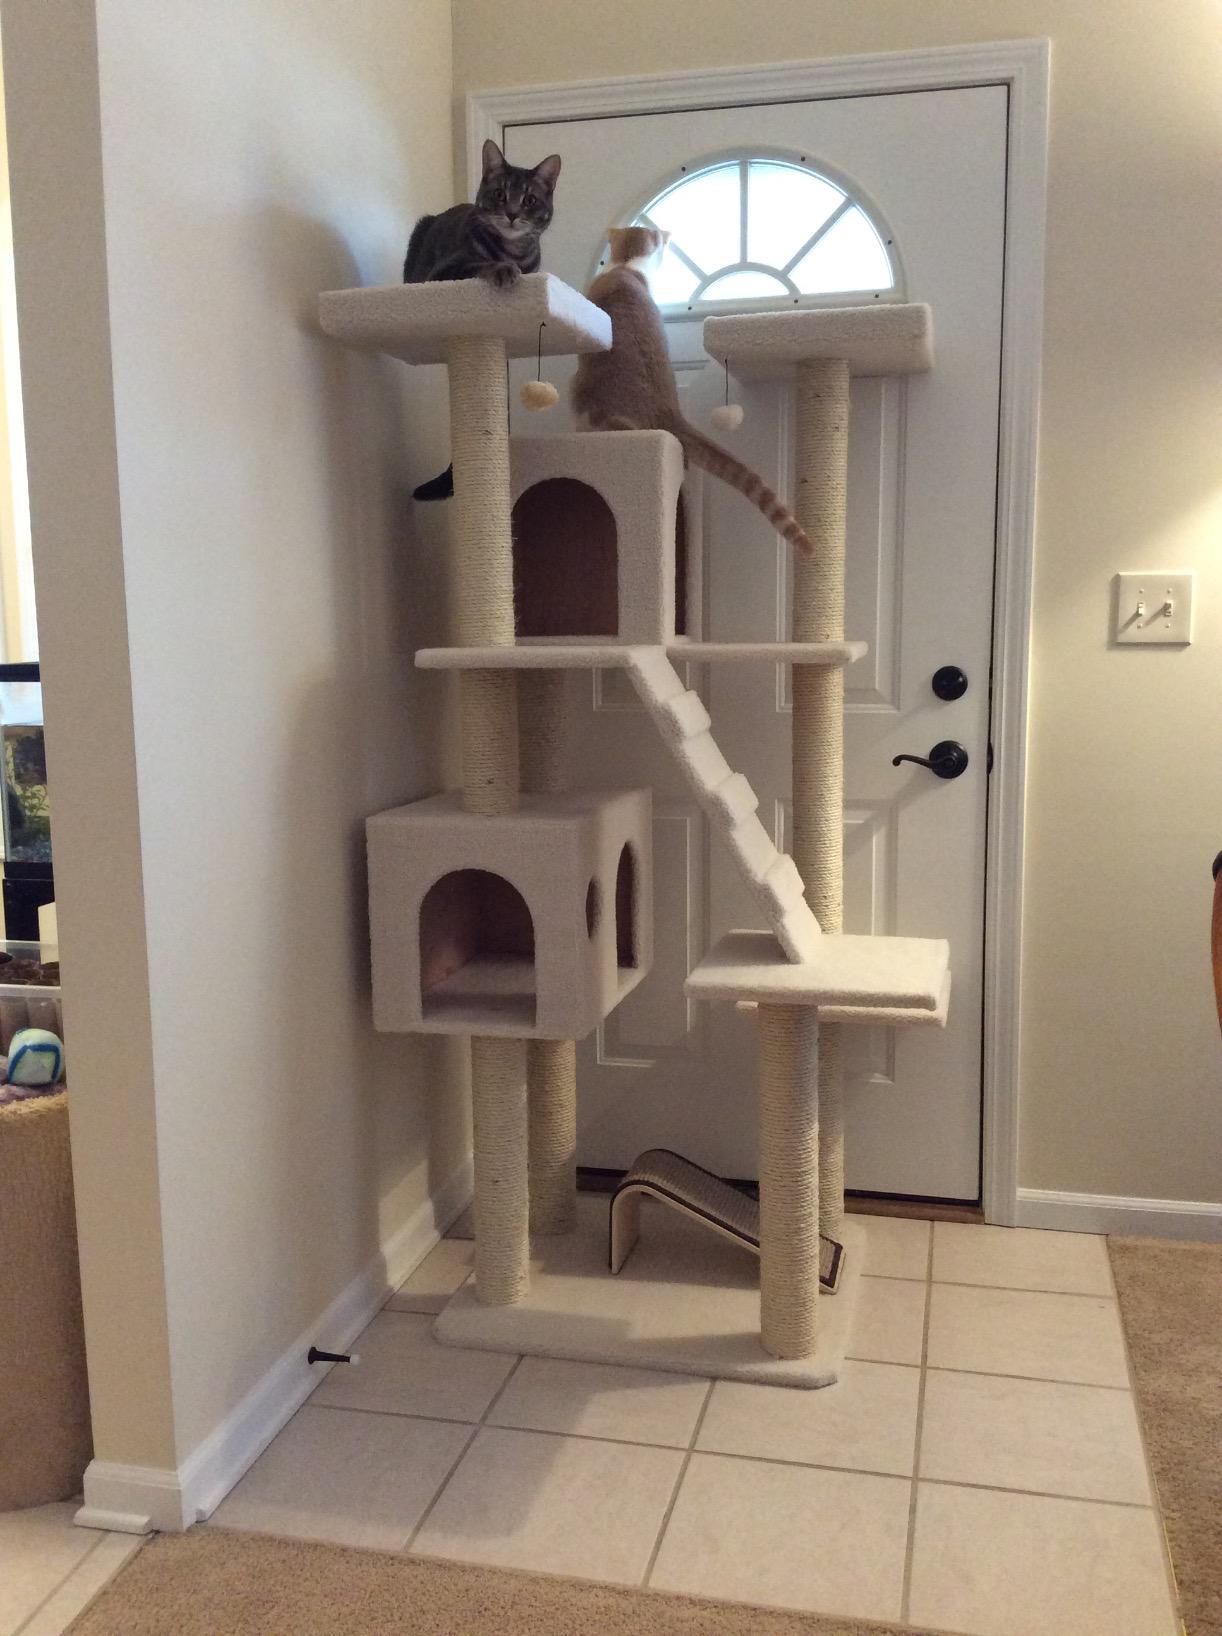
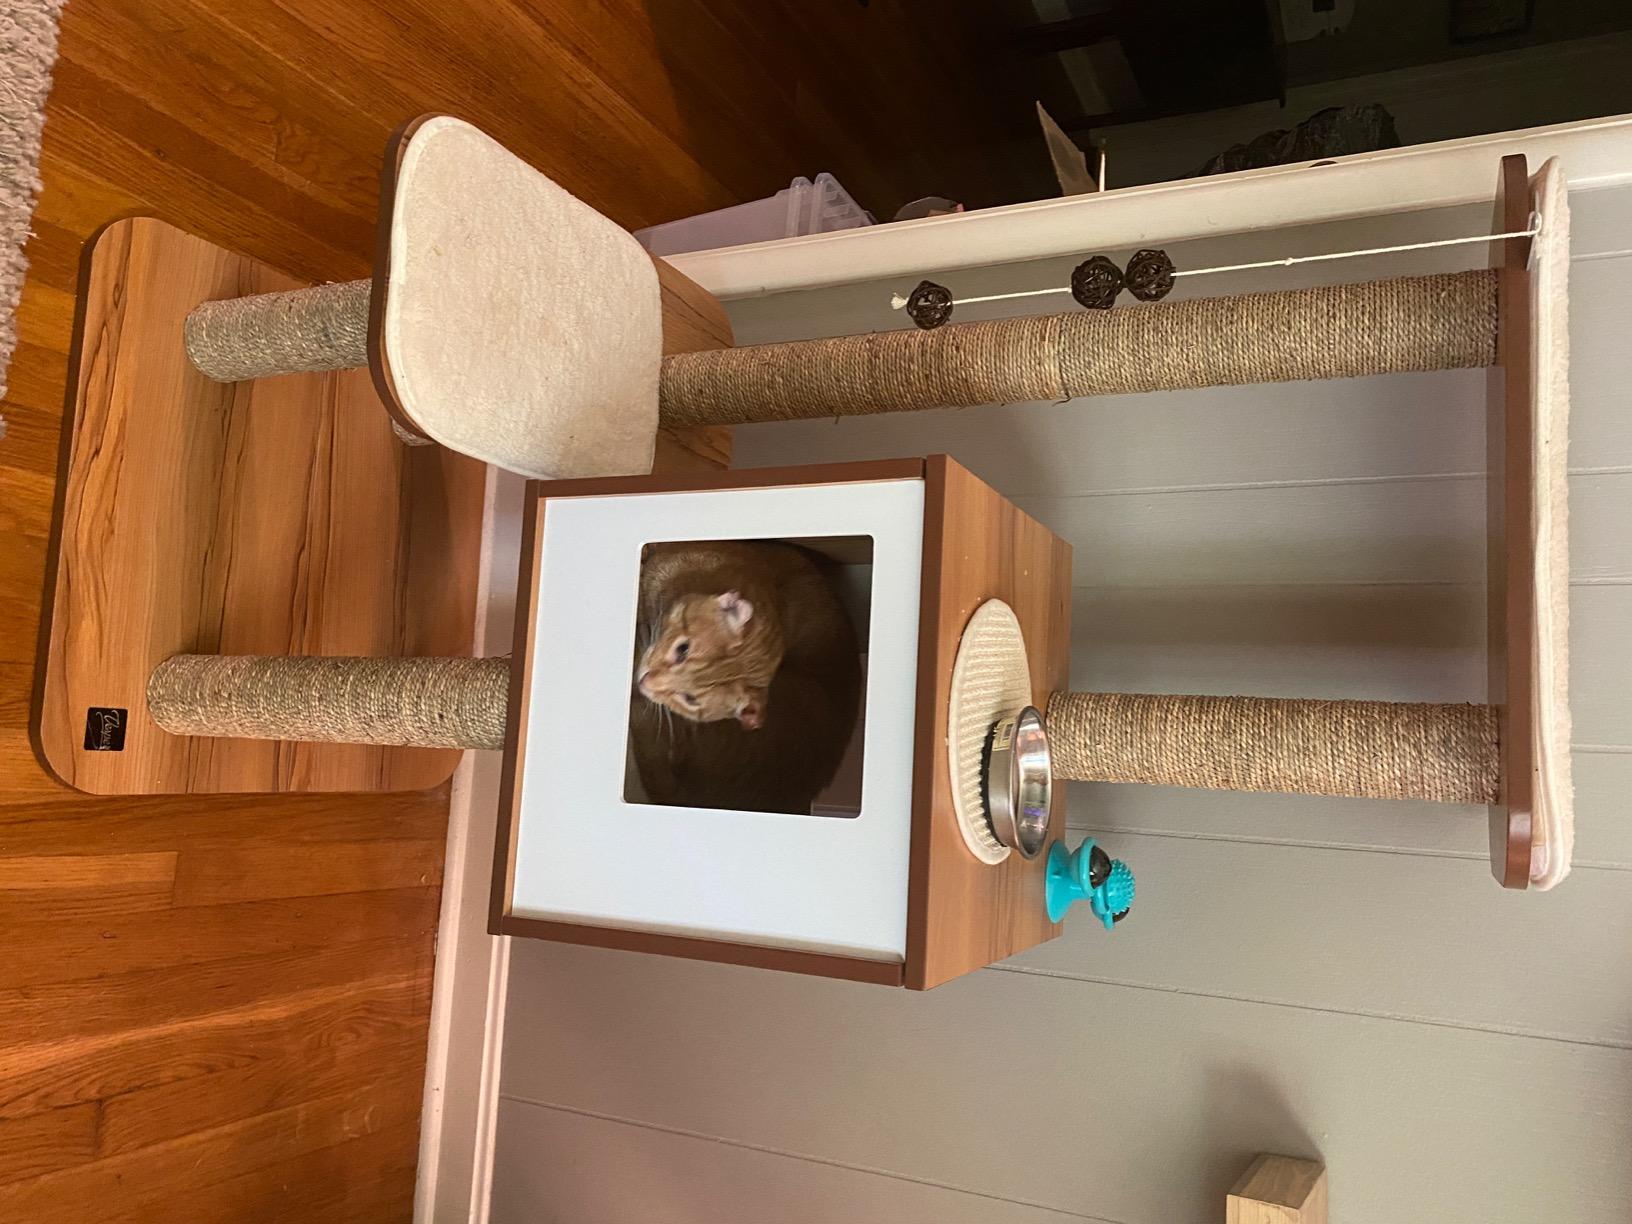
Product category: items_cat tree
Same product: no